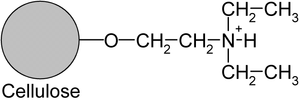
La cellulose diéthylaminoéthyle est une résine chargée positivement utilisée en chromatographie échangeuse d'anions permettant la rétention à pH acide, puis la séparation spécifique de molécules chargées négativement. La force de rétention qui régit l'association entre les molécules chargées et la matrice dépend de la force ionique et du pH de la solution d'élution. Elle peut être modulée en agissant sur ces deux composantes, ce qui conduit à la séparation.